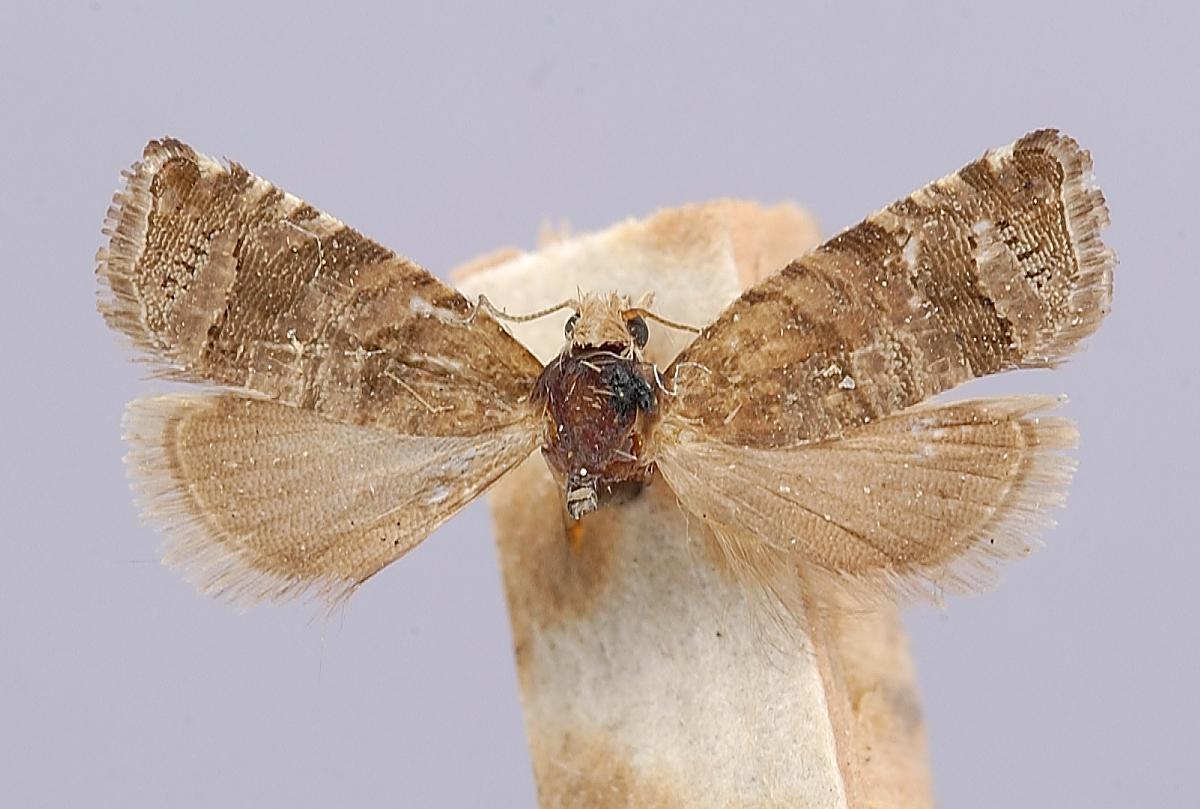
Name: Satronia tantilla
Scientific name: Satronia tantilla Heinrich, 1926
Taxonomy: Animalia, Arthropoda, Insecta, Lepidoptera, Tortricidae
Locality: Archer, Alachua, Florida, United States
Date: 4 May 1882